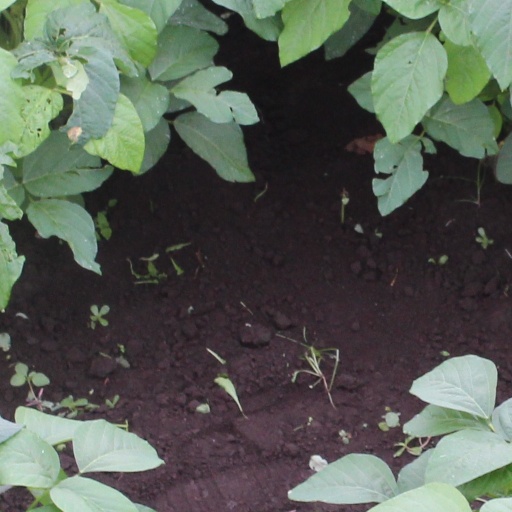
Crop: soybean